Federal Council of Medicine

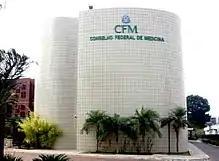
Council's headquarters in Brasília

The Conselho Federal de Medicina (CFM, Portuguese for "Federal Council of Medicine") is the Brazilian independent public agency of the Ministry of Work and Employment officially in charge of professional regulation and medical licensing in the area of medicine in the country. It is headquartered in Brasília, in the federal district.